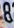
Number: 8